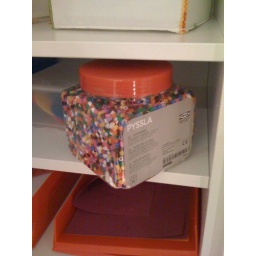
Every home should have a jar of plastic bits in the press